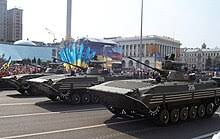
Label: BMP